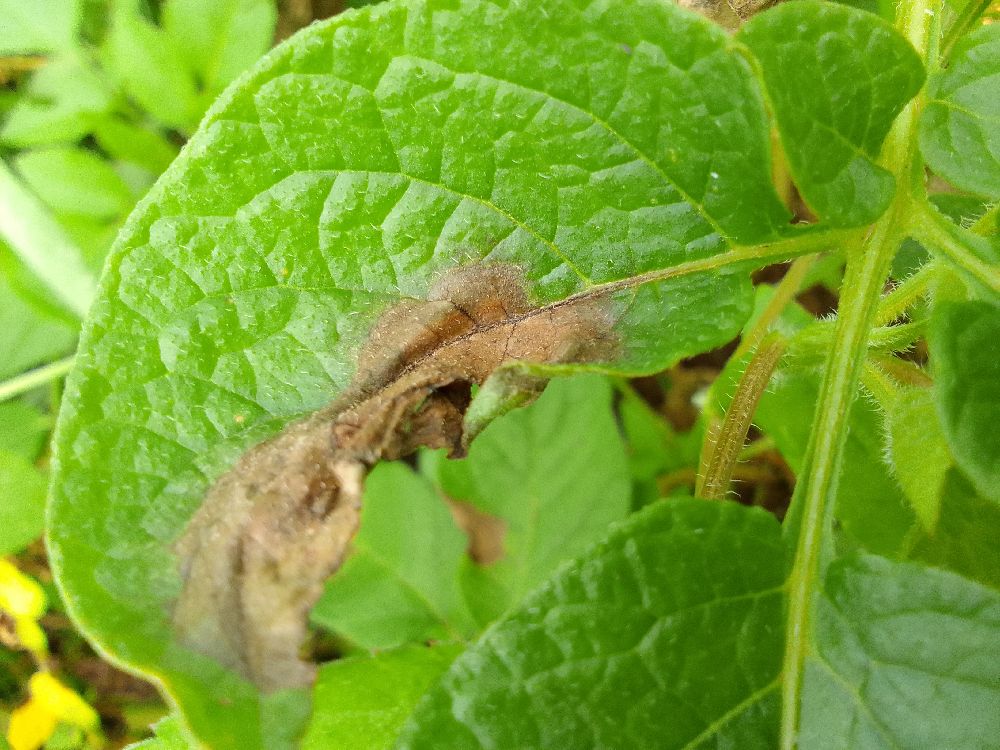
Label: Late blight